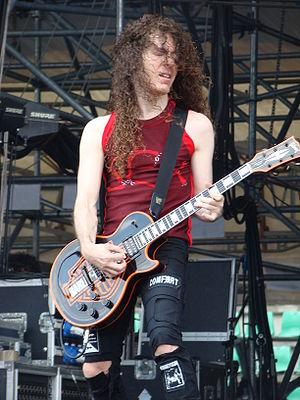
Marty Friedman, né le 8 décembre 1962 à Washington, D.C., est un guitariste de rock américain. Il s'est surtout illustré dans le heavy et le thrash metal, notamment en tant que guitariste soliste de Megadeth.